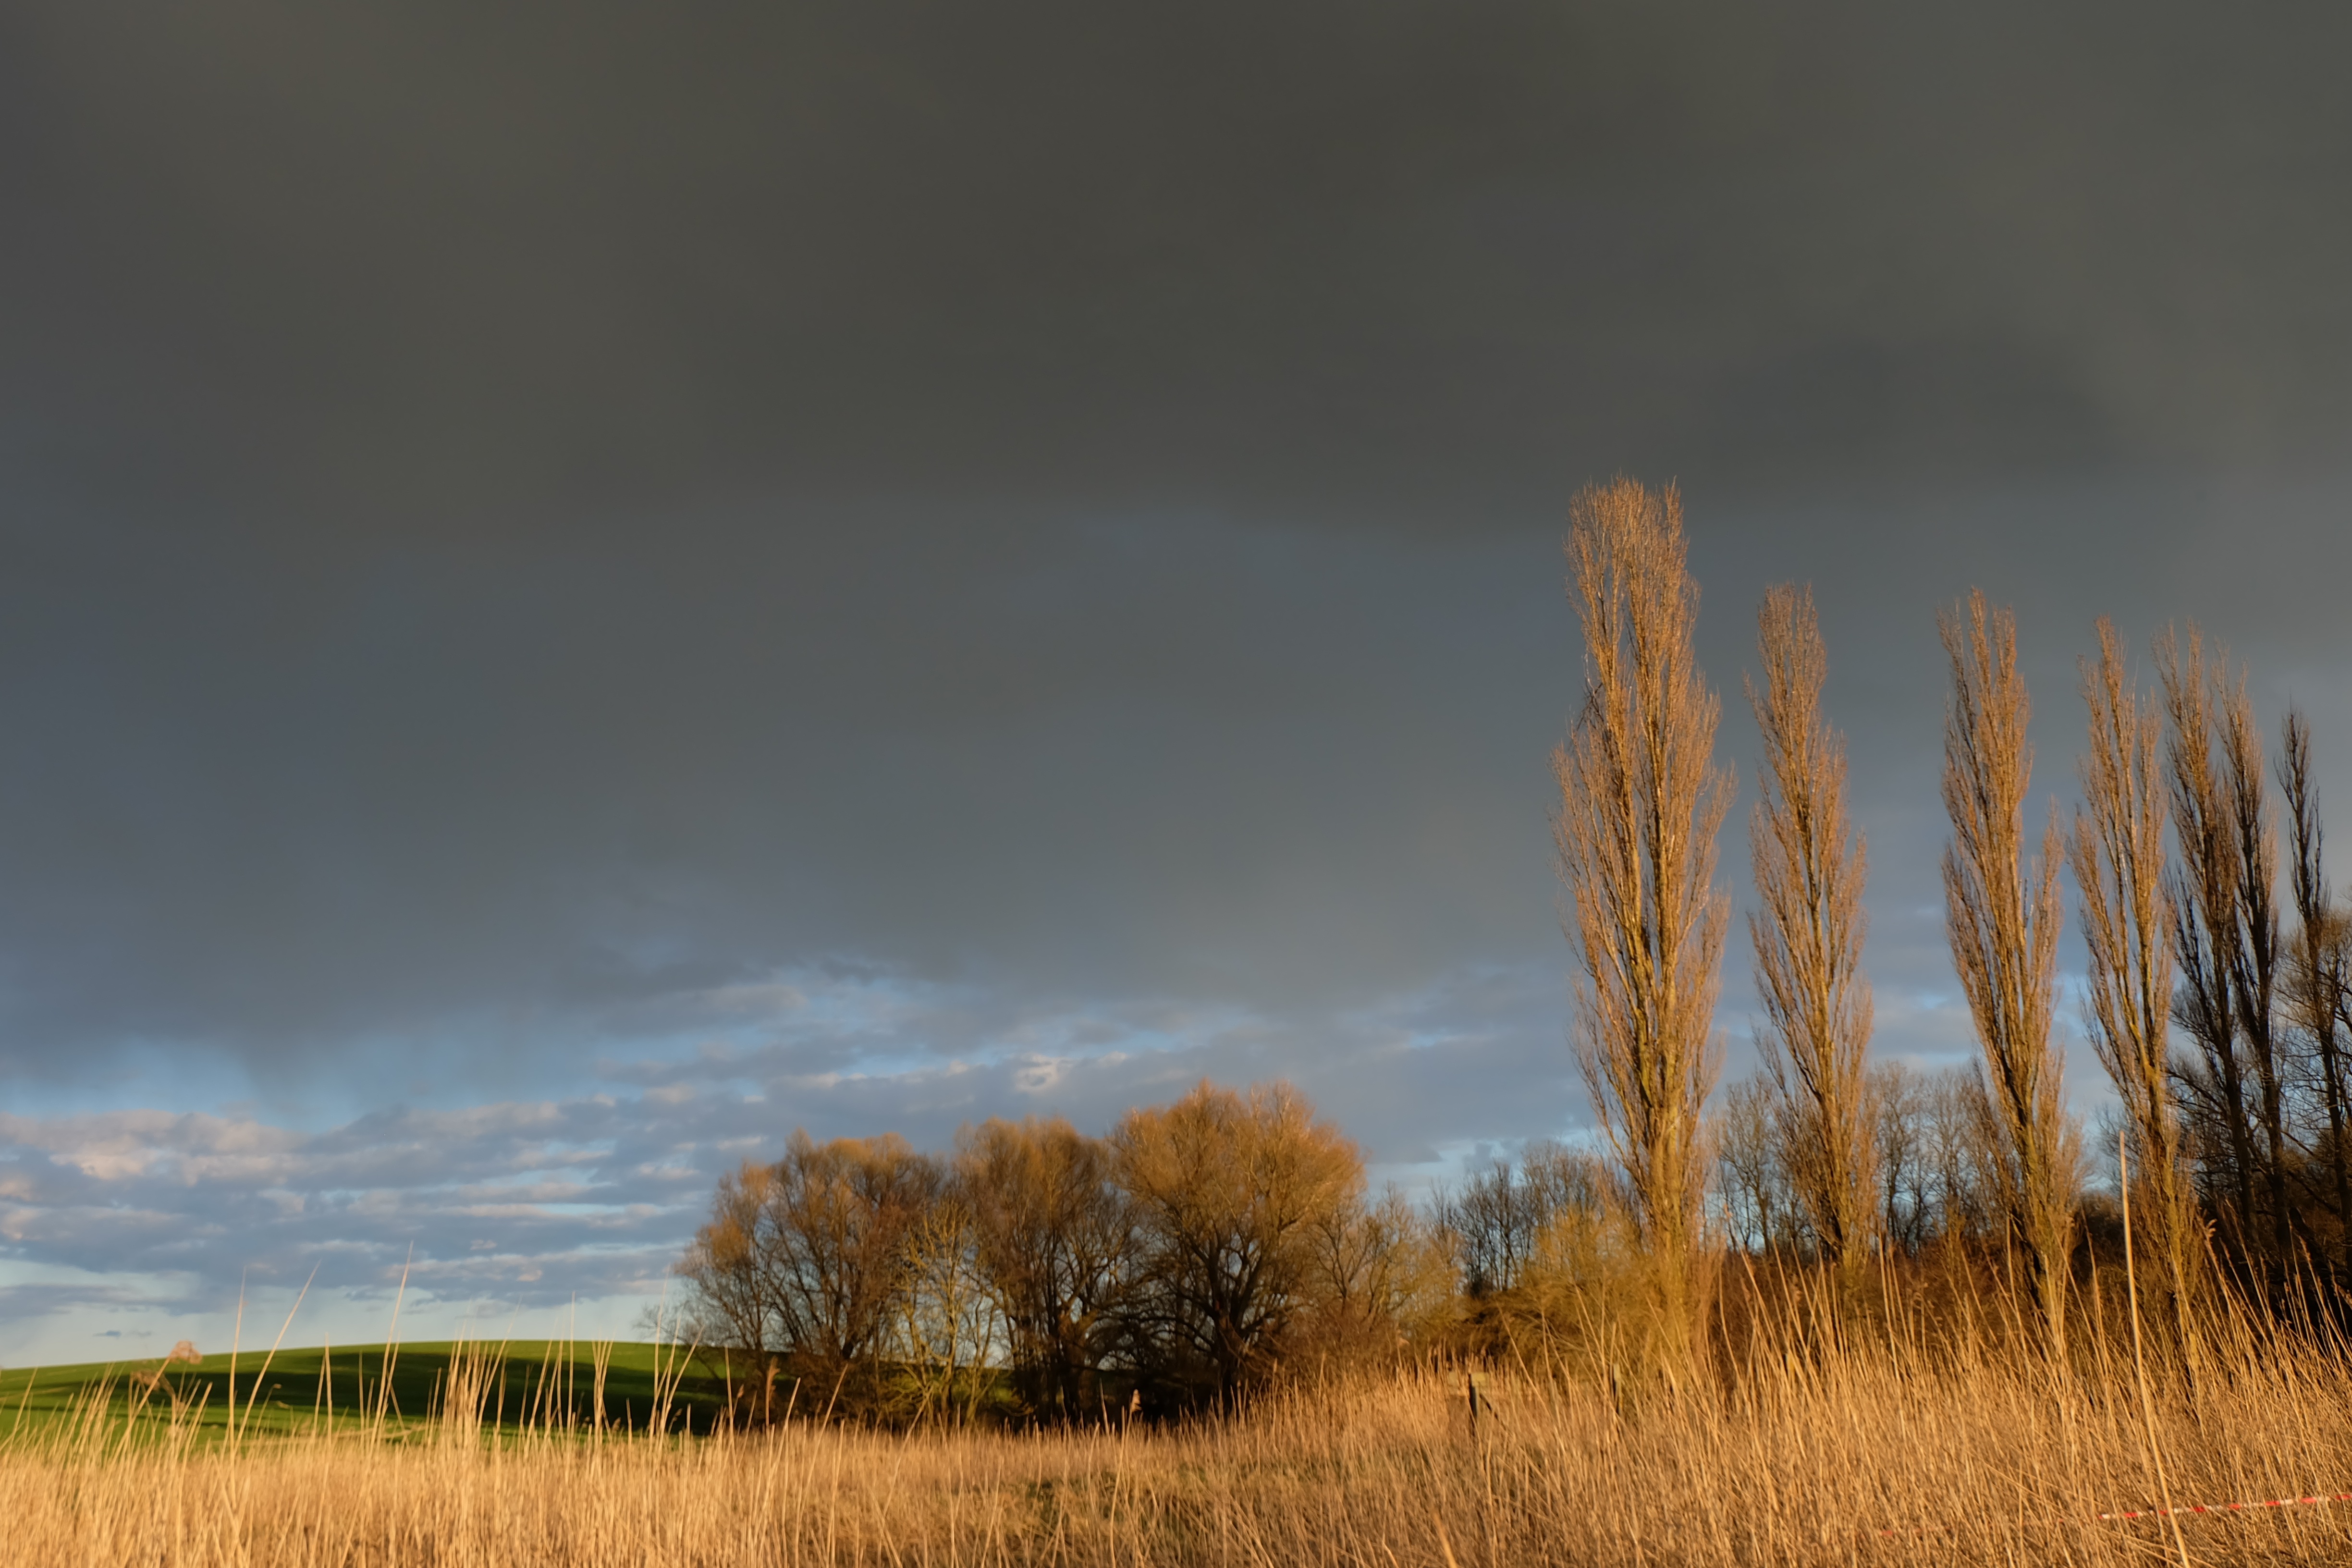
landscape, tree, nature, forest, grass, horizon, cloud, plant, sky, mist, field, meadow, prairie, sunlight, morning, frost, dawn, evening, autumn, weather, lighting, clouds, grassland, gloomy, habitat, ecosystem, dark clouds, weather mood, heaven mood, natural environment, atmospheric phenomenon, grass family, woody plant